Destination X (2005)

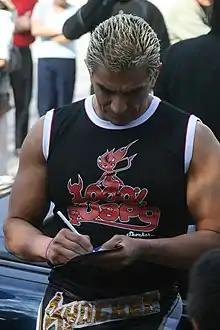
Shocker made his TNA debut at Destination X.

The opening contest was an eight-man tag team match pitting the teams of the 3Live Kru (B.G. James and Konnan) and America's Most Wanted (Chris Harris and James Storm) against Alex Jerrell, Bobby Roode, Eric Young, and Petey Williams, who were accompanied by Coach D'Amore and Johnny Devine, collectively known as Team Canada. The match lasted 8 minutes and 52 seconds before concluding following Roode hitting the back of Konnan's head with his forearm then covering for the pinfall.